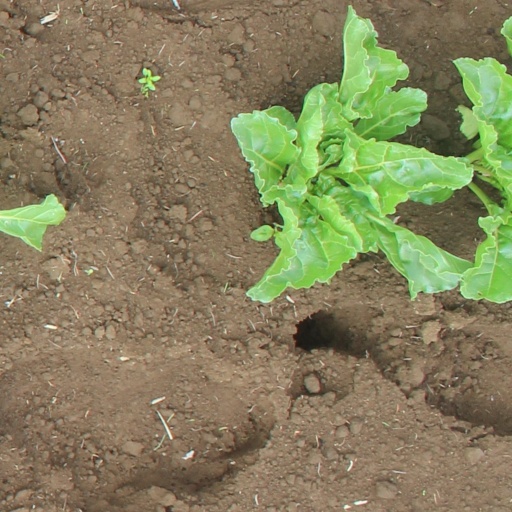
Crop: sugar beet